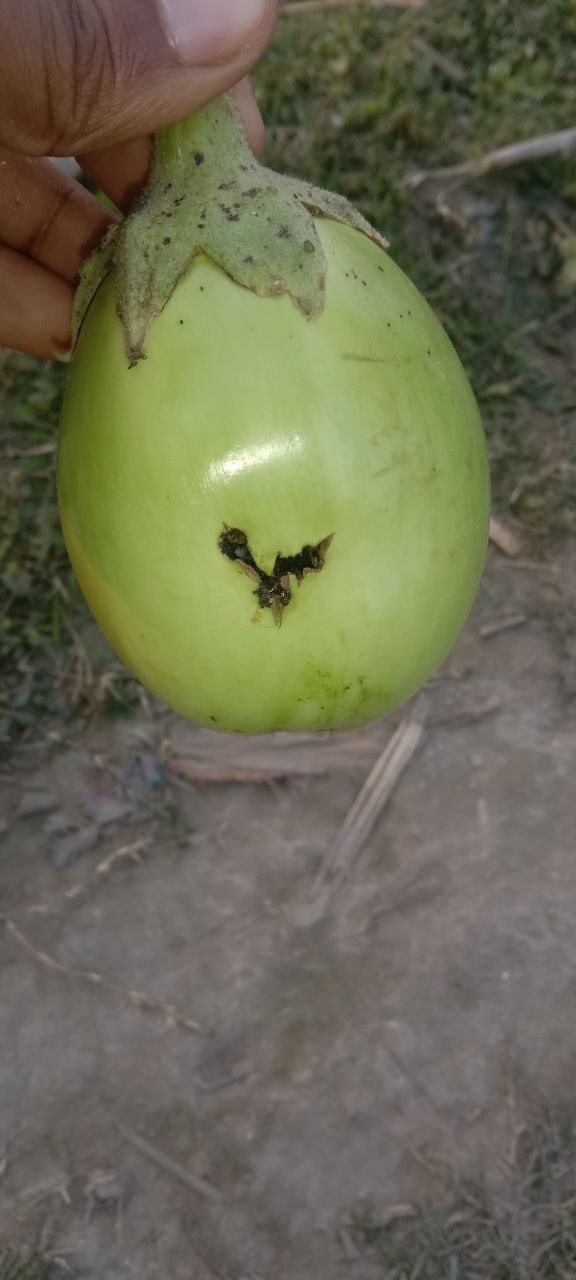
Label: Shoot and Fruit Borer